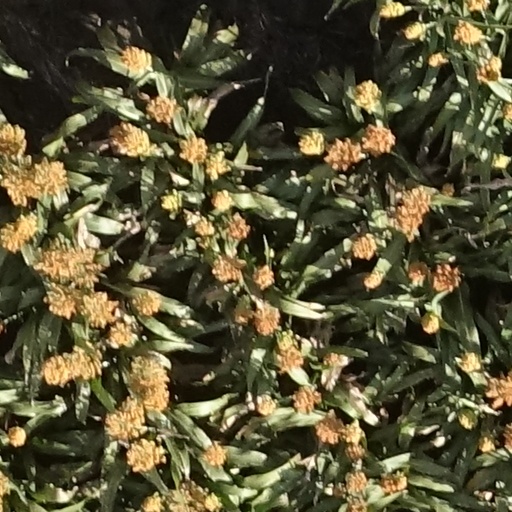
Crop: sorghum